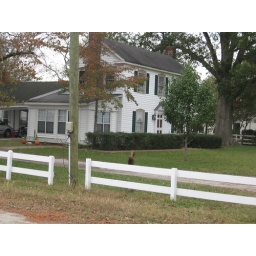
The dog was quite protective of this pretty house in the crossroads community of Yeastesville.